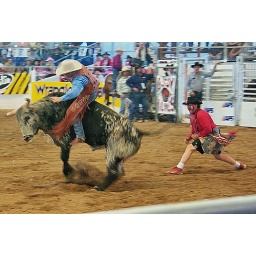
Silly Bullfighter!! You grab a tiger by the tail, you grab a bull by the horns.